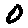
Label: 0